Transmitter Żagań-Wichów

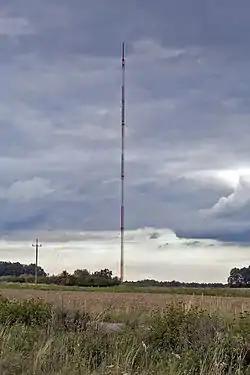
Transmitter Wichów

Transmitter Żagań/Wichów is a facility for FM and TV situated at Żagań/Wichów in Poland.